Yuri Bychkov

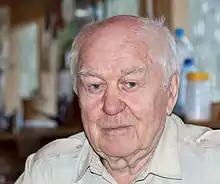

Yuri Alexandrovich Bychkov (1 September 1931 – 18 April 2016) was an art historian, a member of the Union of Artists and the Union of Theatre Workers of the Russian Federation, director of writer's house museum Melikhovo in 1994-2004.